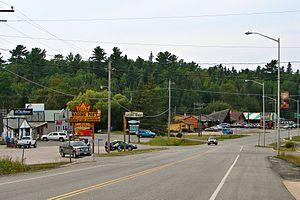
La route 71 est une route provinciale de l'Ontario reliant les États-Unis à Kenora, passant entre autres par Emo et par Sioux Narrows. Elle possède une longueur totale de 194 kilomètres et fait partie de la route transcanadienne.